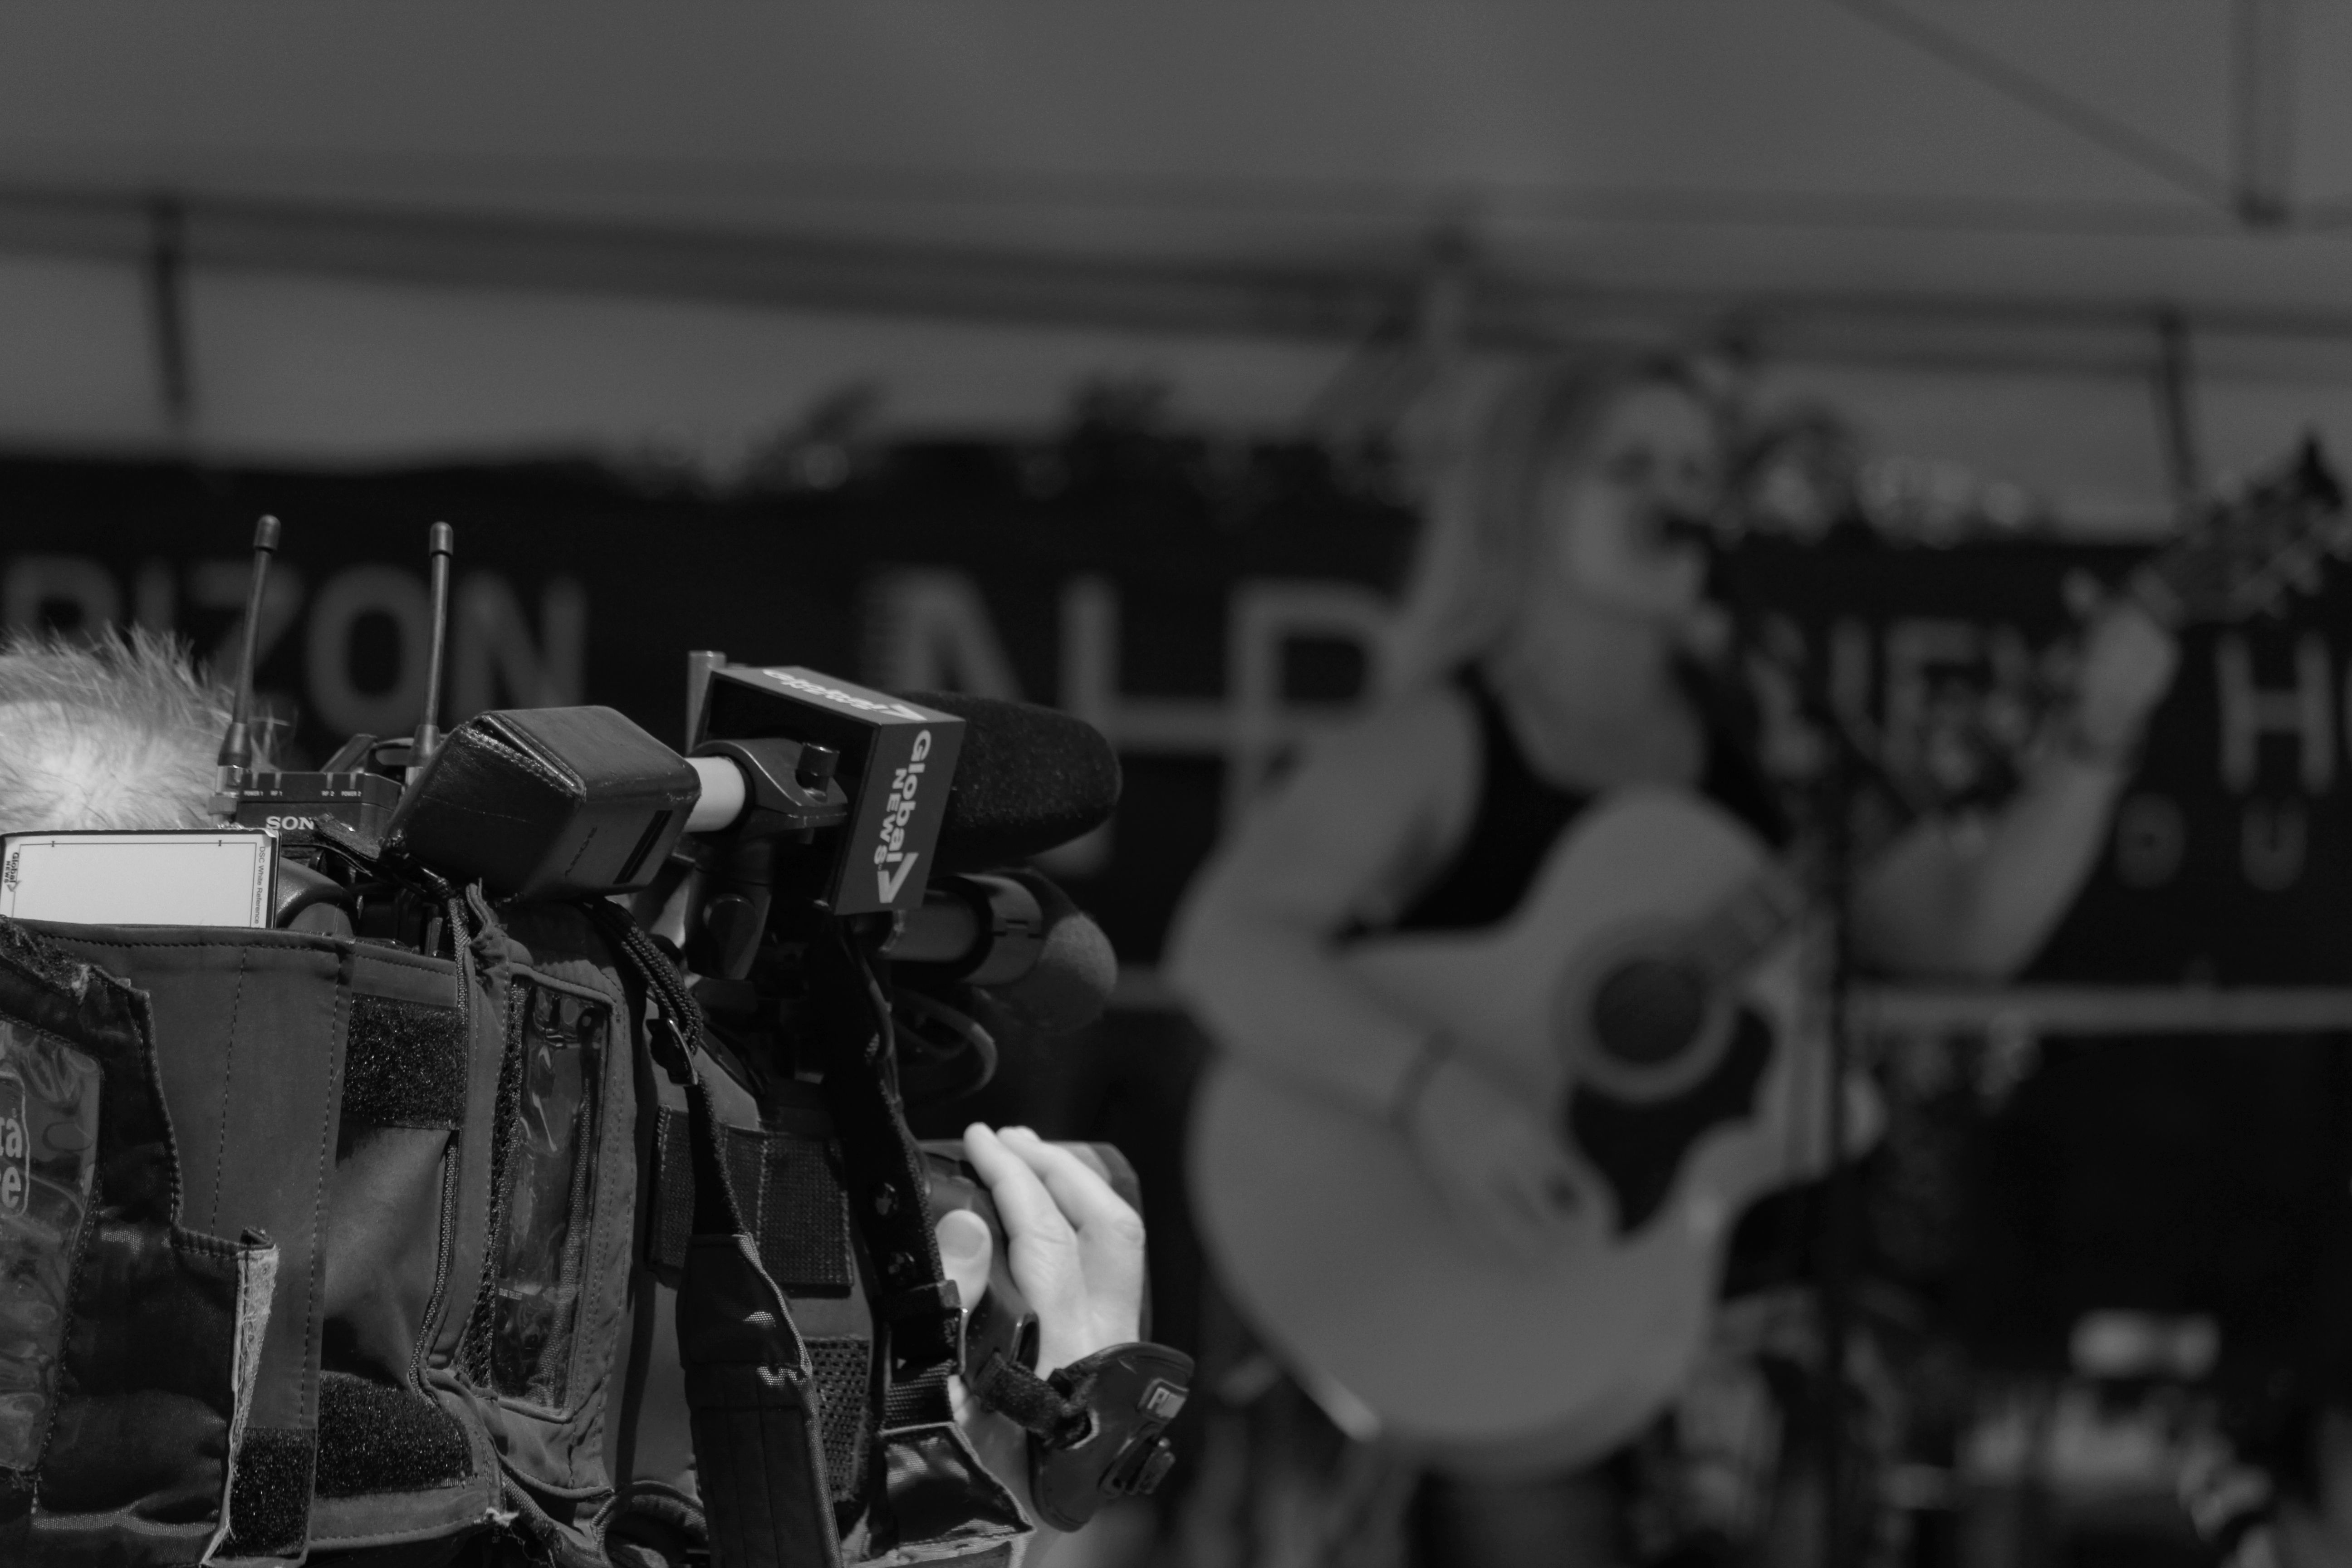
music, black and white, people, white, street, camera, guitar, crowd, downtown, summer, concert, musician, black, monochrome, drum, musical instrument, streetphotography, bw, blackandwhite, stage, orchestra, canada, performance, pov, depth, drums, drummer, britishcolumbia, bc, okanagan, contrasts, kelowna, blockparty, news, entertainment, monochrome photography, electronic instrument, skin head percussion instrument